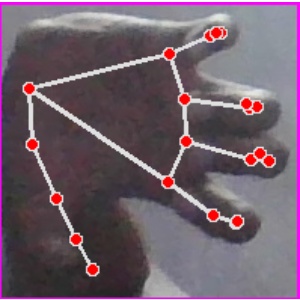
अक्षर: त